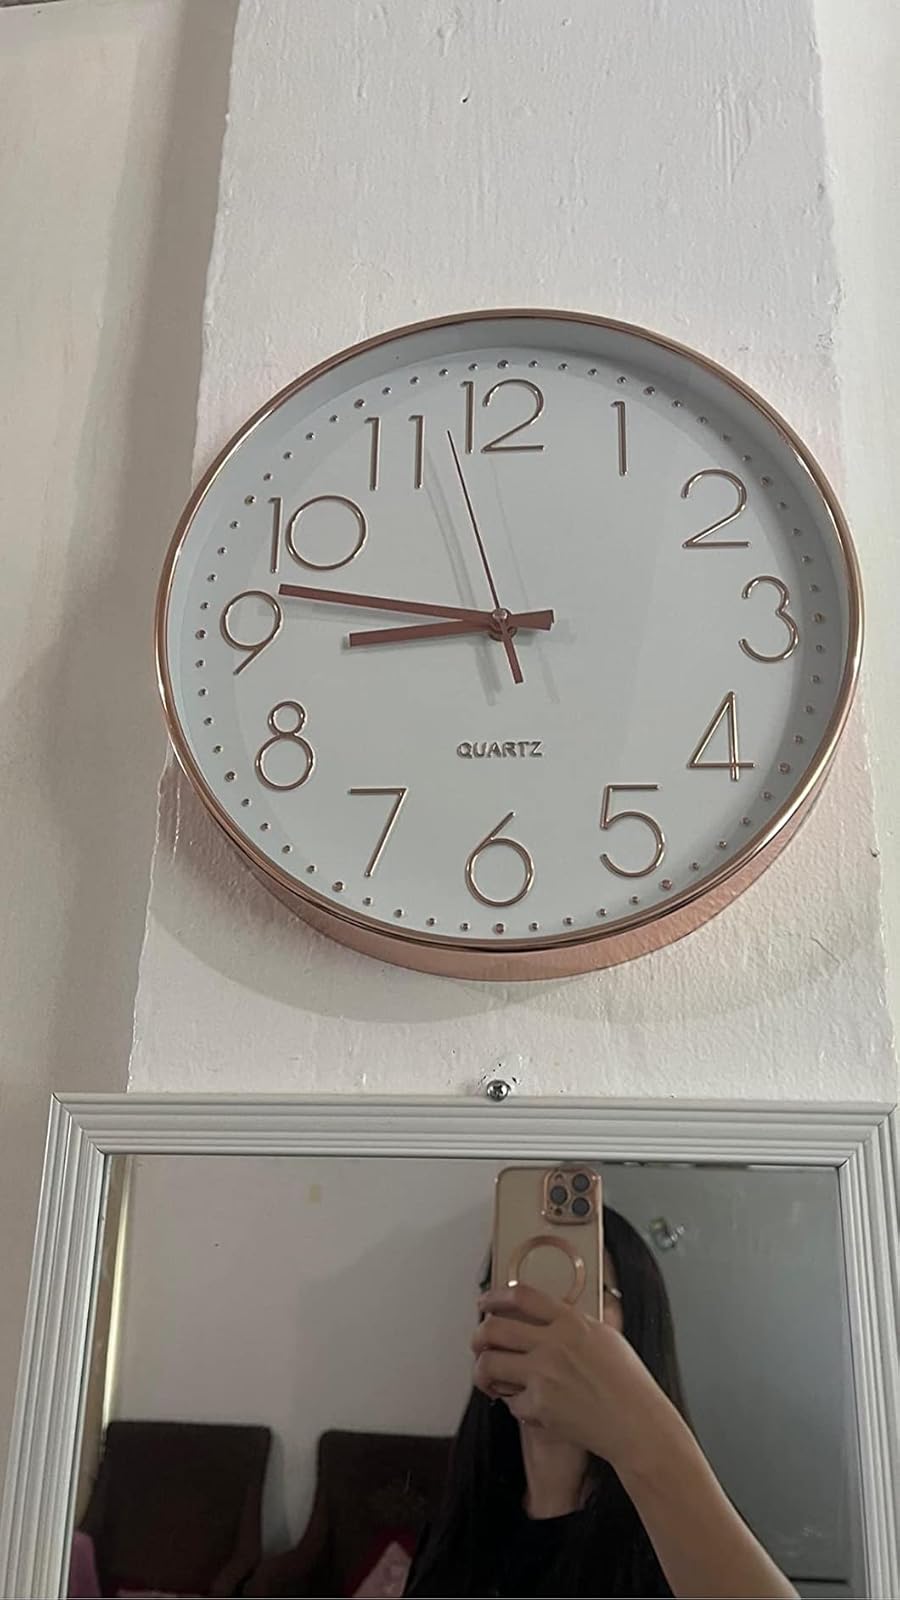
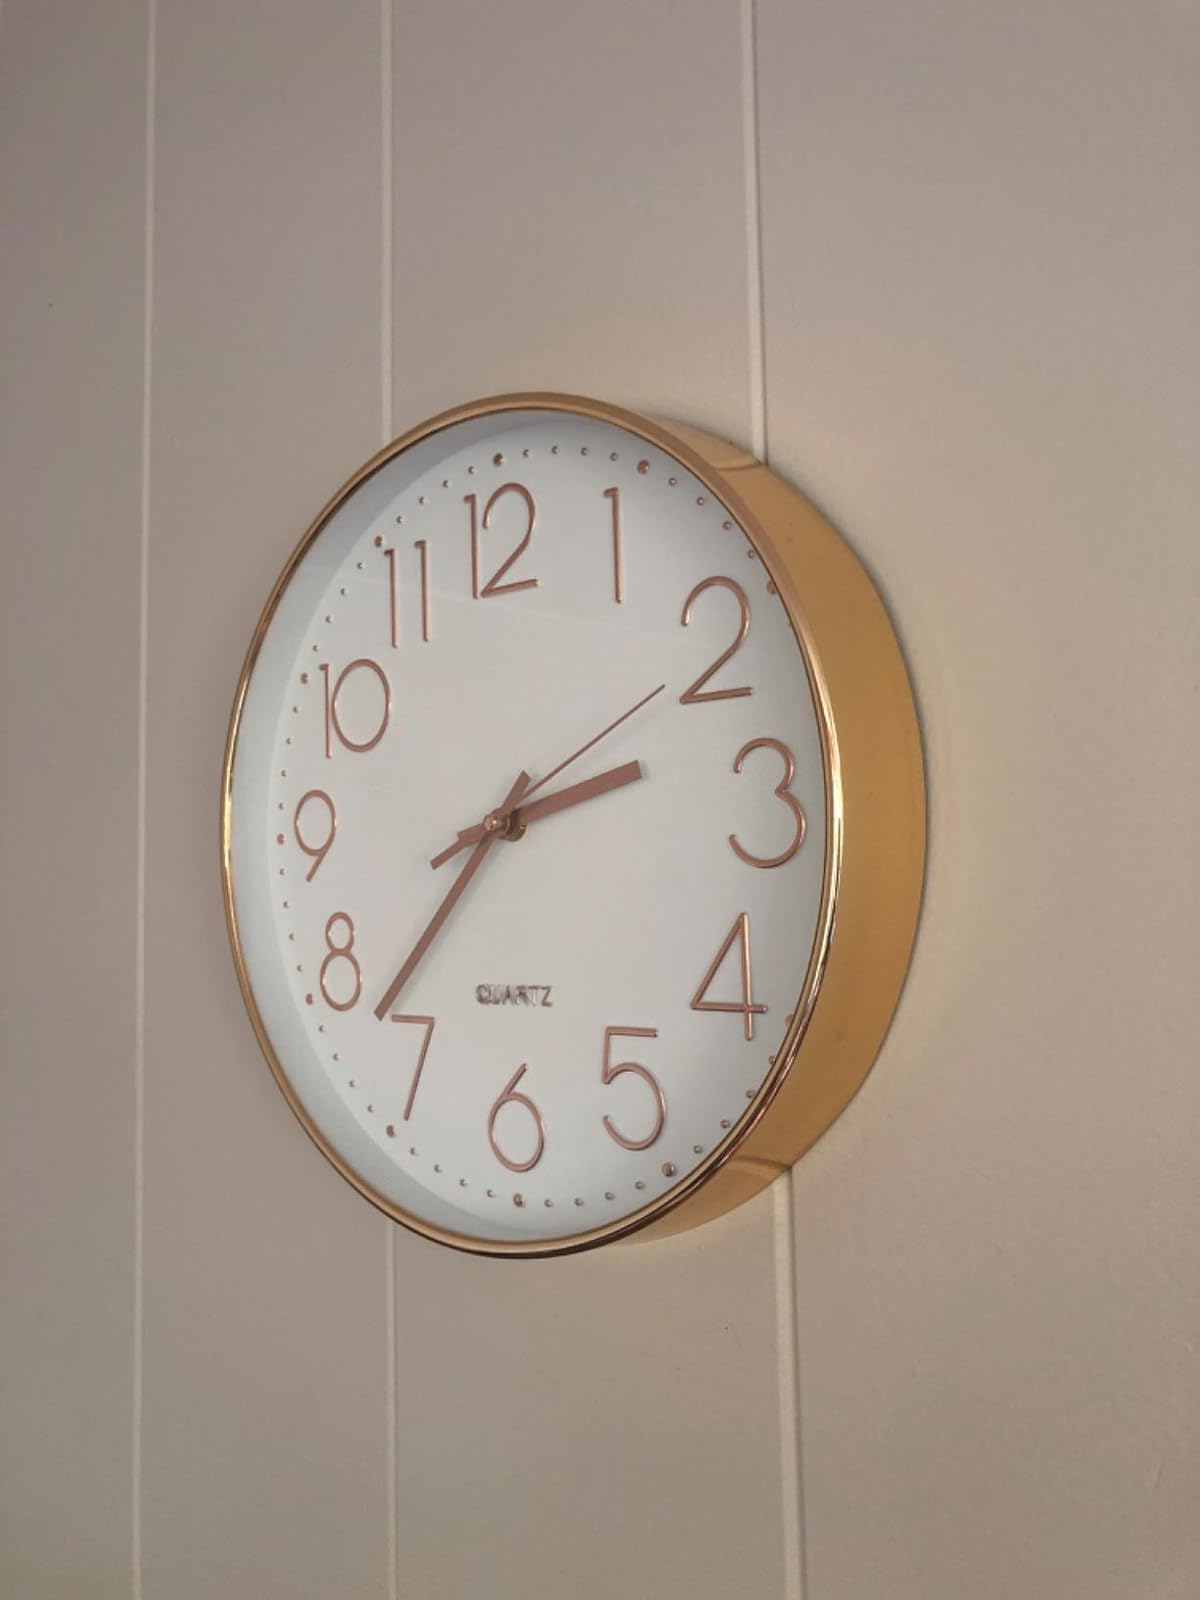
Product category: clock
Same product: yes